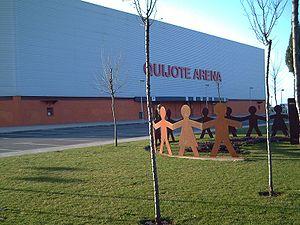
Le Club Balonmano Ciudad Real était un club de handball espagnol, basé à Ciudad Real puis à Madrid. Il était l'un des plus grands clubs de handball des années 2000, atteignant neuf finales de coupes d'Europe pour cinq victoires, deux Supercoupes d'Europe et trois Coupes du monde des clubs. Sur la scène nationale, dans le premier ou deuxième championnat le plus relevé du monde, le club a remporté pas moins de dix-neuf titres : cinq championnats, cinq Coupes du Roi, cinq Coupes ASOBAL et quatre Supercoupes d'Espagne.
Quijote Arena est une salle omnisports d'une capacité de 7 500 places places qui est basé à Ciudad Real, Castille-La Manche, Espagne. Elle a été construite pour accueillir les matchs du club de handball de BM Ciudad Real de 2003 à 2011, l'un des tout meilleurs clubs espagnols et européens sur cette période.